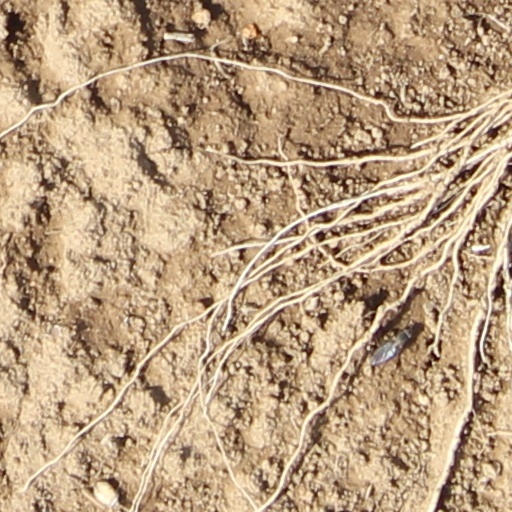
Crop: wheat